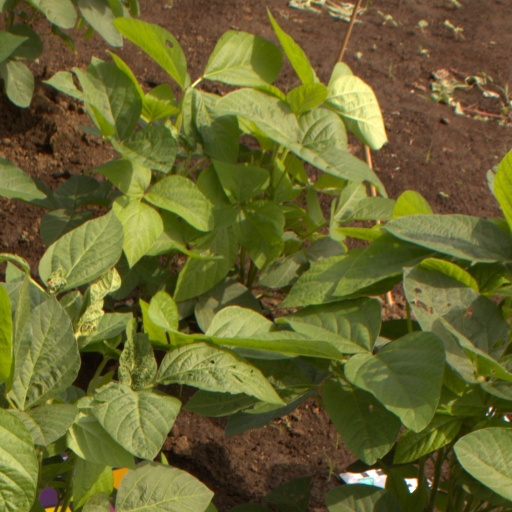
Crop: soybean